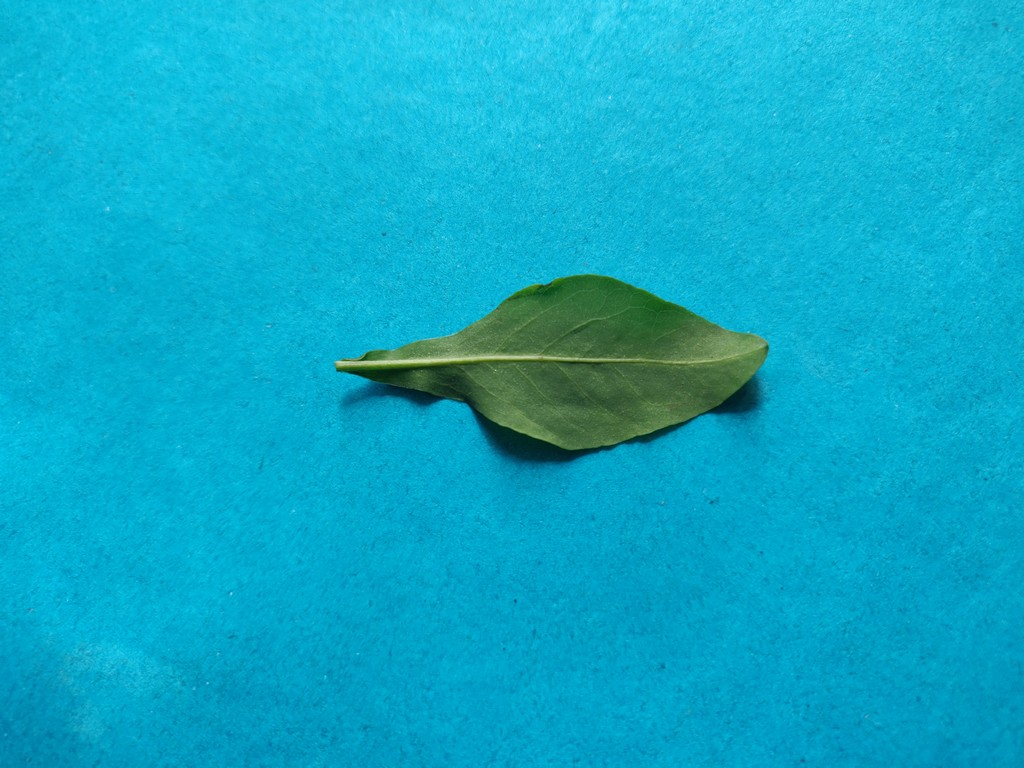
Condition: Healthy
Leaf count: single
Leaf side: back